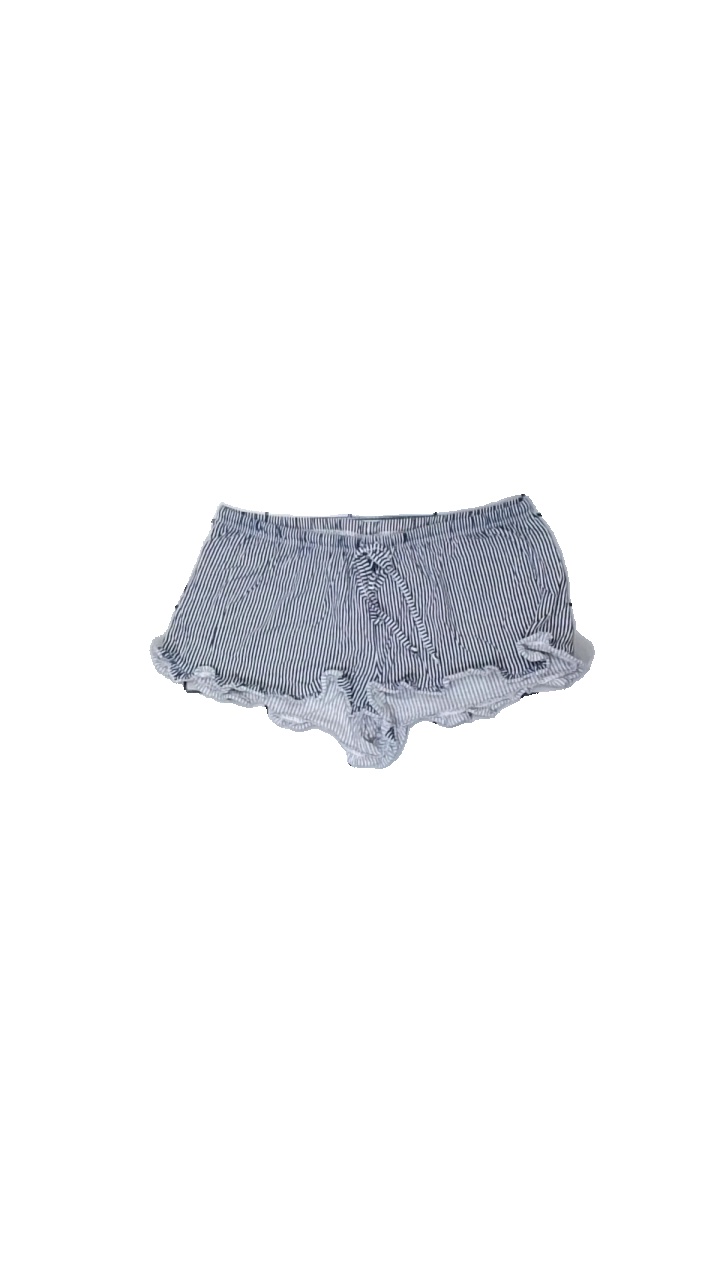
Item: Pajamas (Ladies)
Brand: Gina Tricot
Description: randiga pyjamas shorts, luddiga i färgen
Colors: White, Black
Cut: Regular
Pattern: Striped
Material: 100% cotton
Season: All
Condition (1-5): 3
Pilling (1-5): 5
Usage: Export
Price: <50